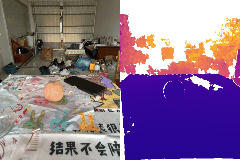
Label: peach